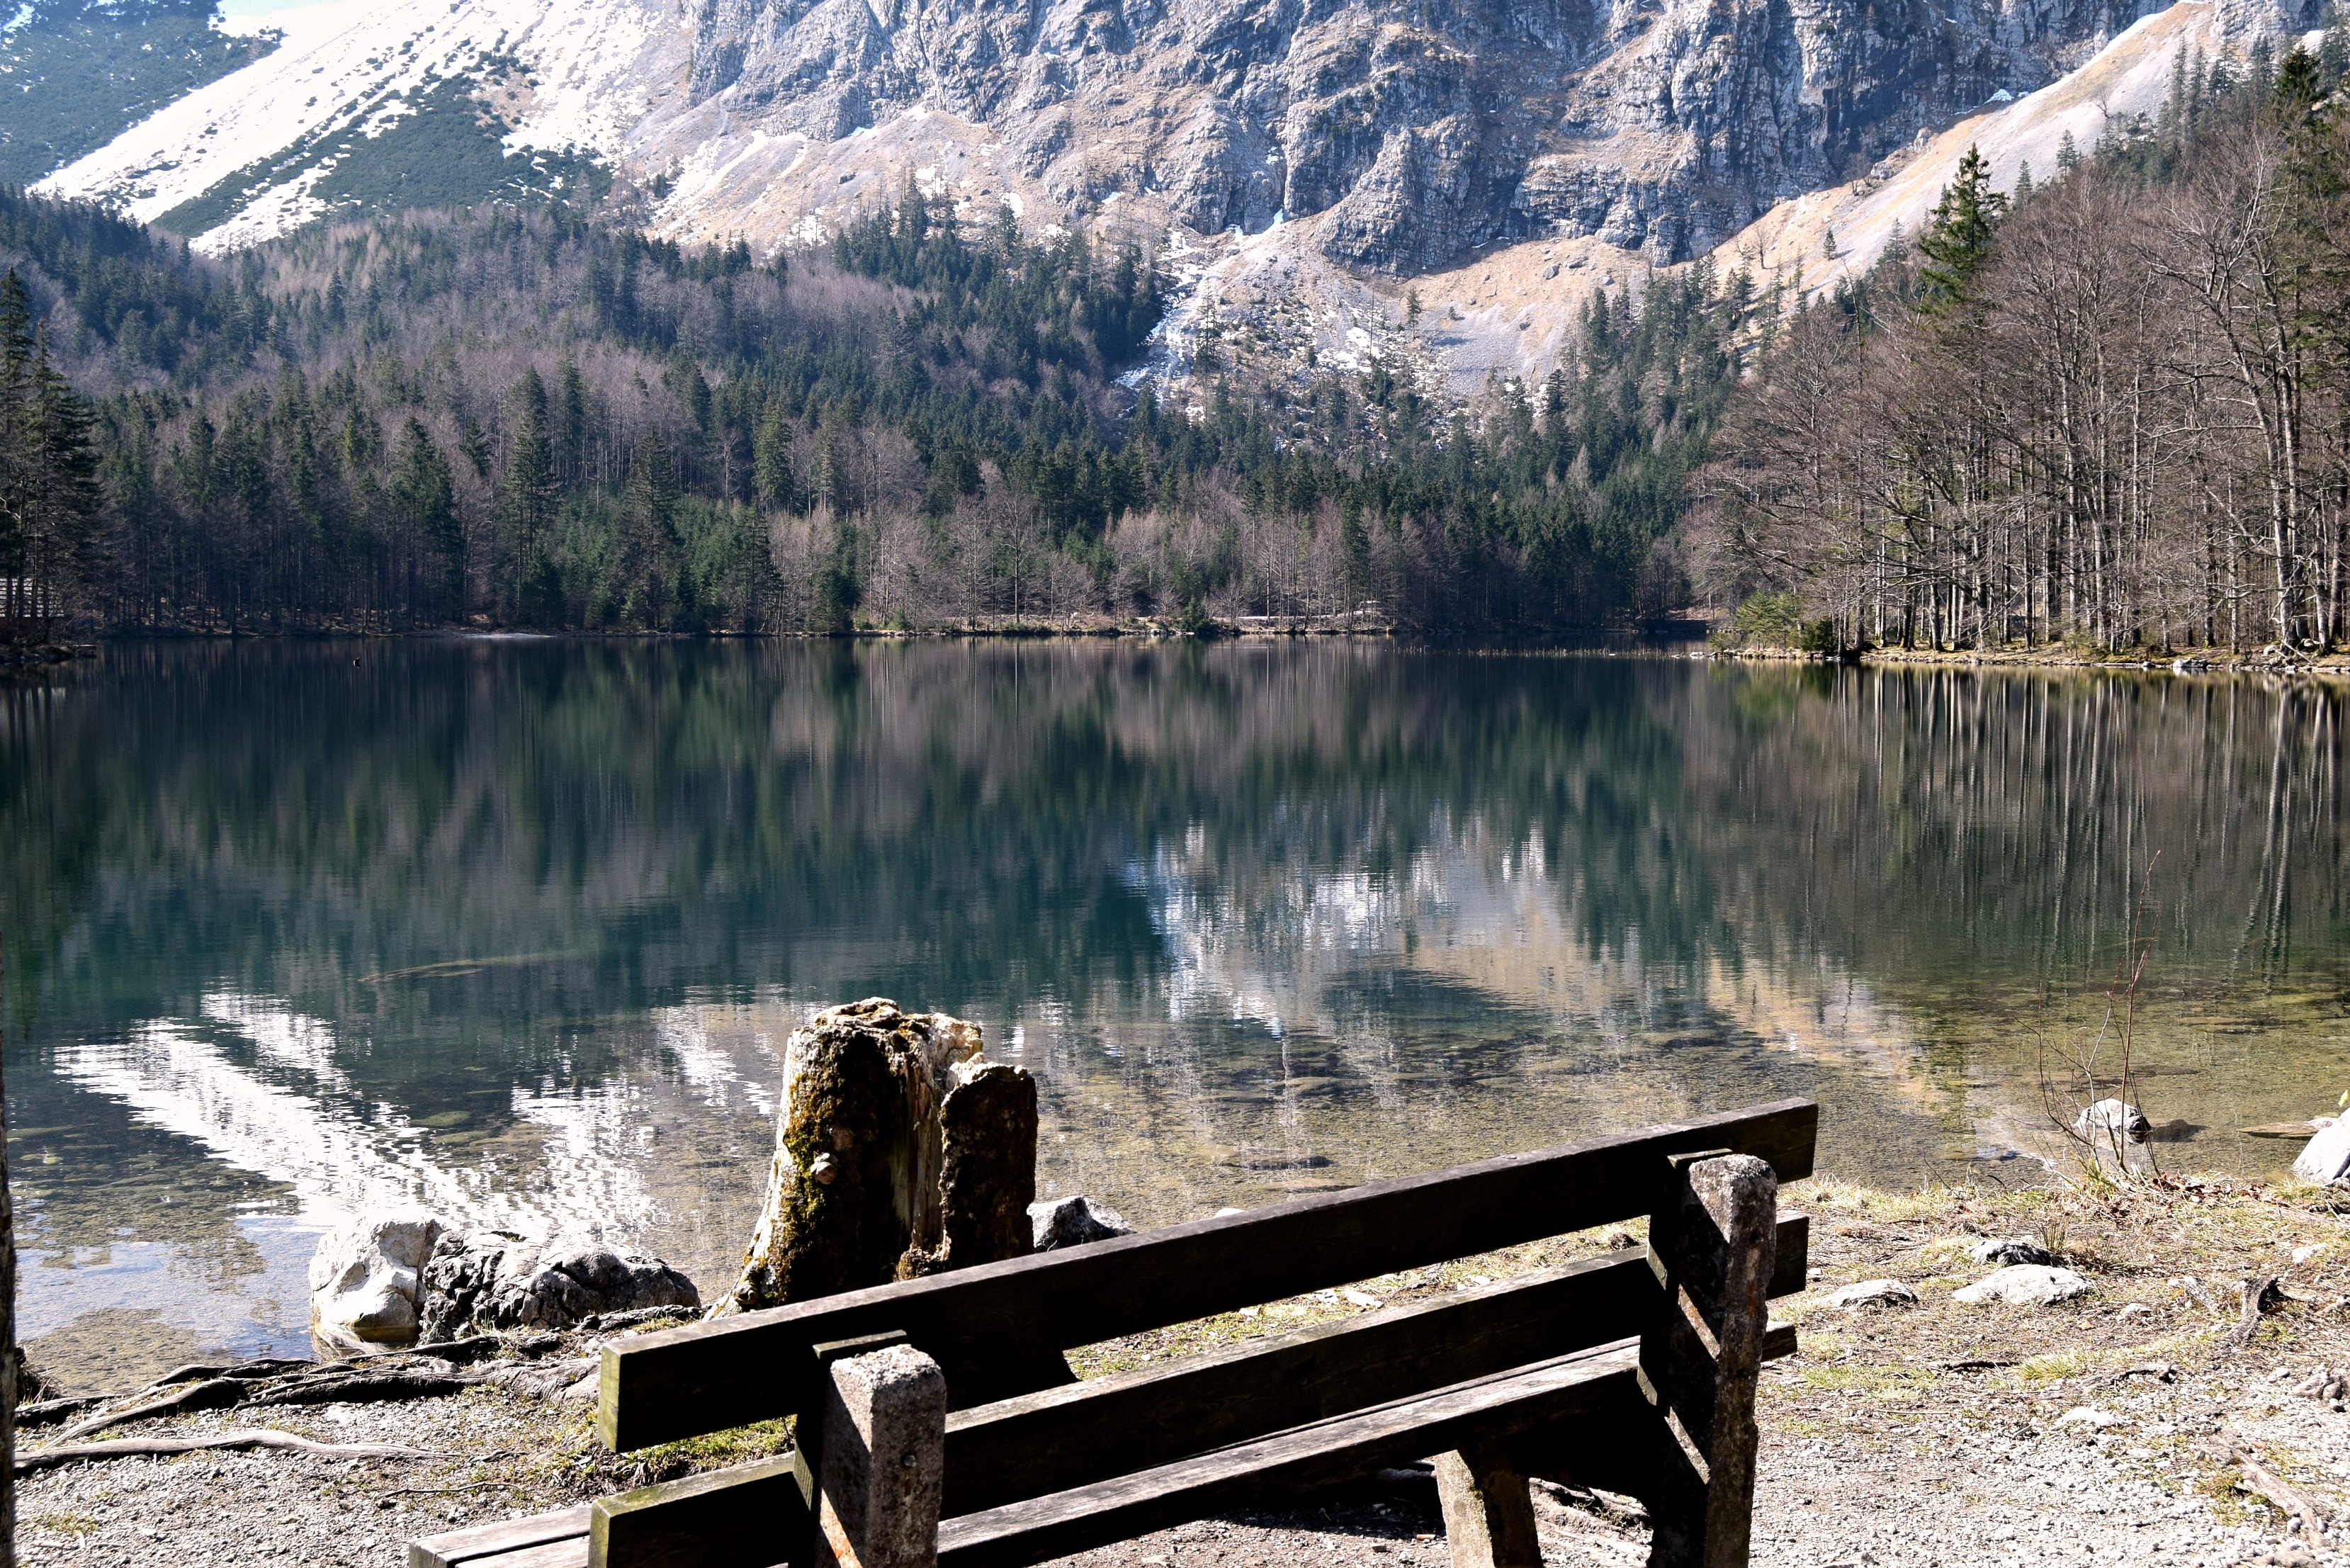
water, nature, wilderness, mountain, winter, lake, river, mountain range, reflection, reservoir, body of water, loch, mountainous landforms